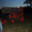
Label: tractor